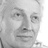
Emotion: neutral